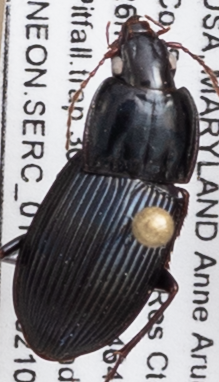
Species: Pterostichus (Abacidus) sp.
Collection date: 2021-09-30
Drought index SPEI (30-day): -0.184
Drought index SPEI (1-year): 0.738
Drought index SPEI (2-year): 1.45